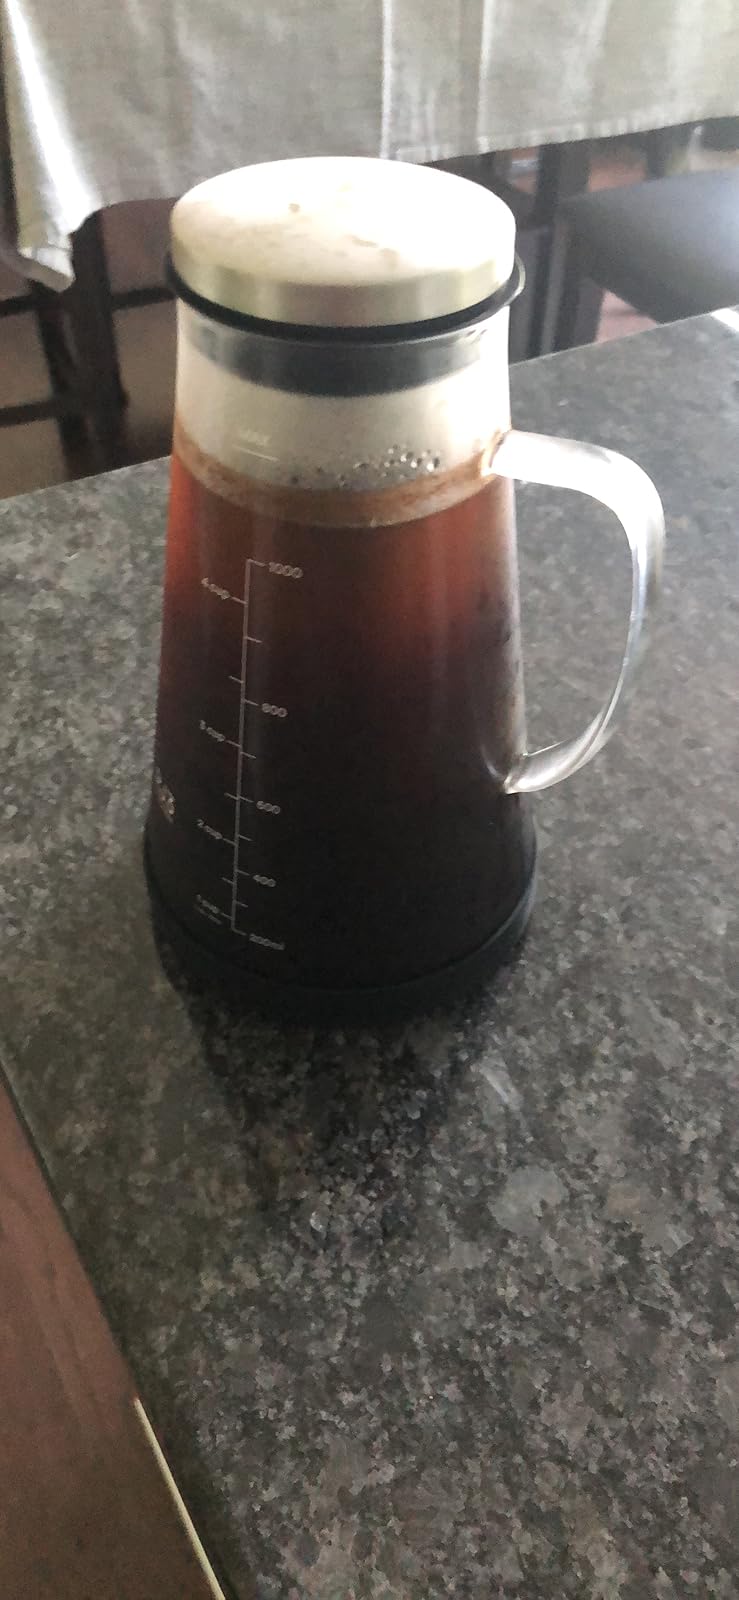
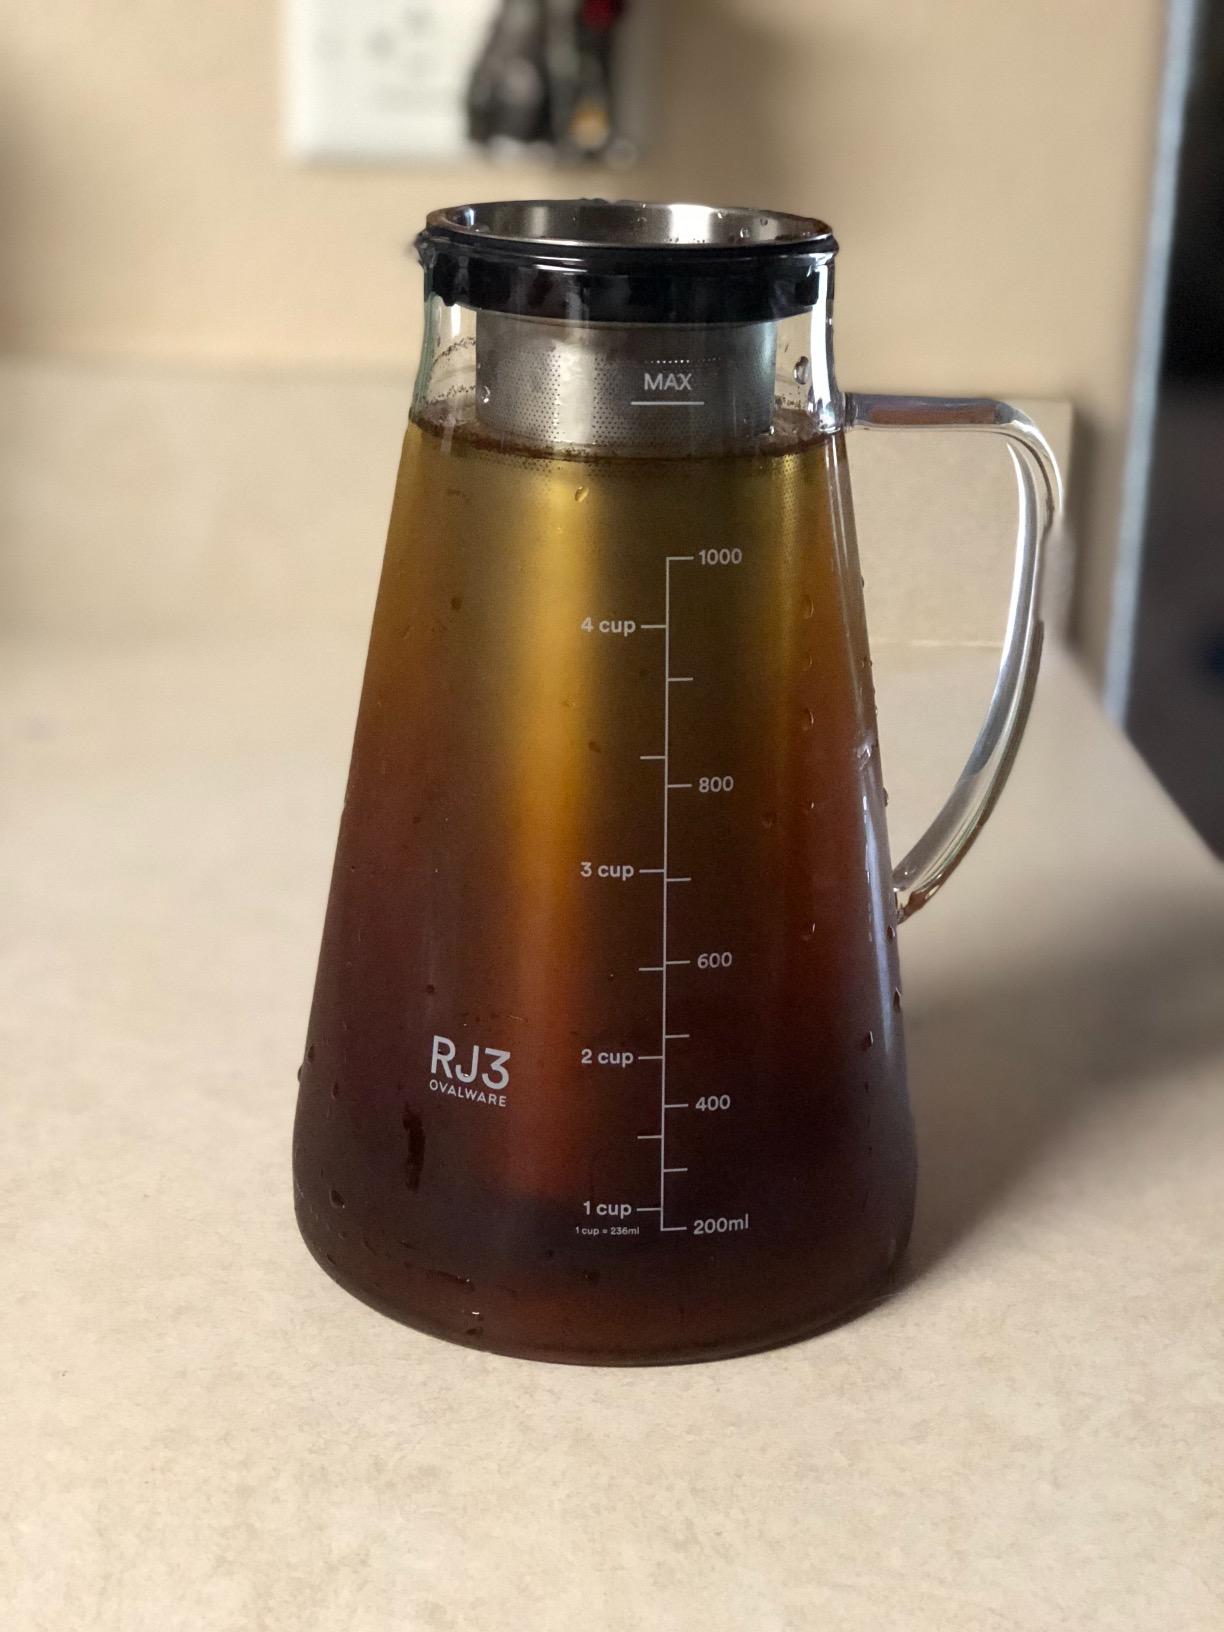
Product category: items_tea
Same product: yes